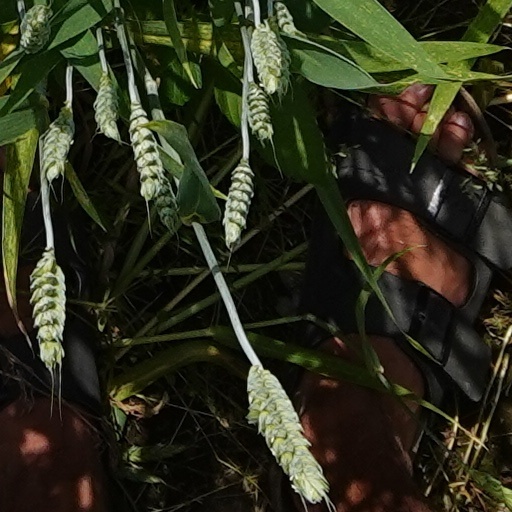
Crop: wheat